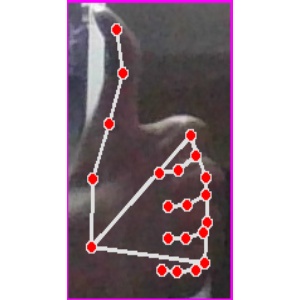
अक्षर: थ